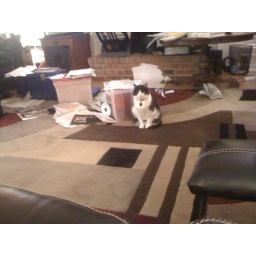
Cute cats in the living room, on the floor and in my lap.